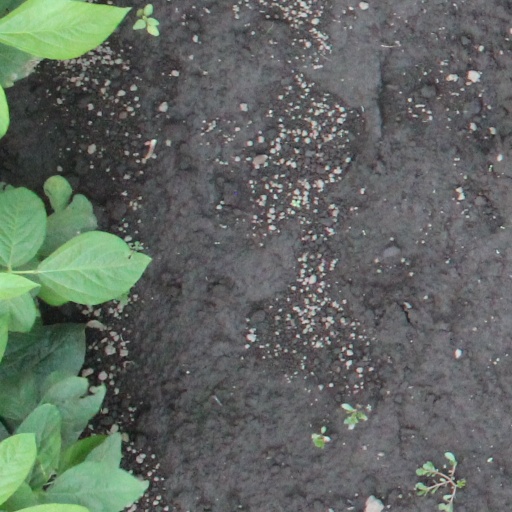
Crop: soybean